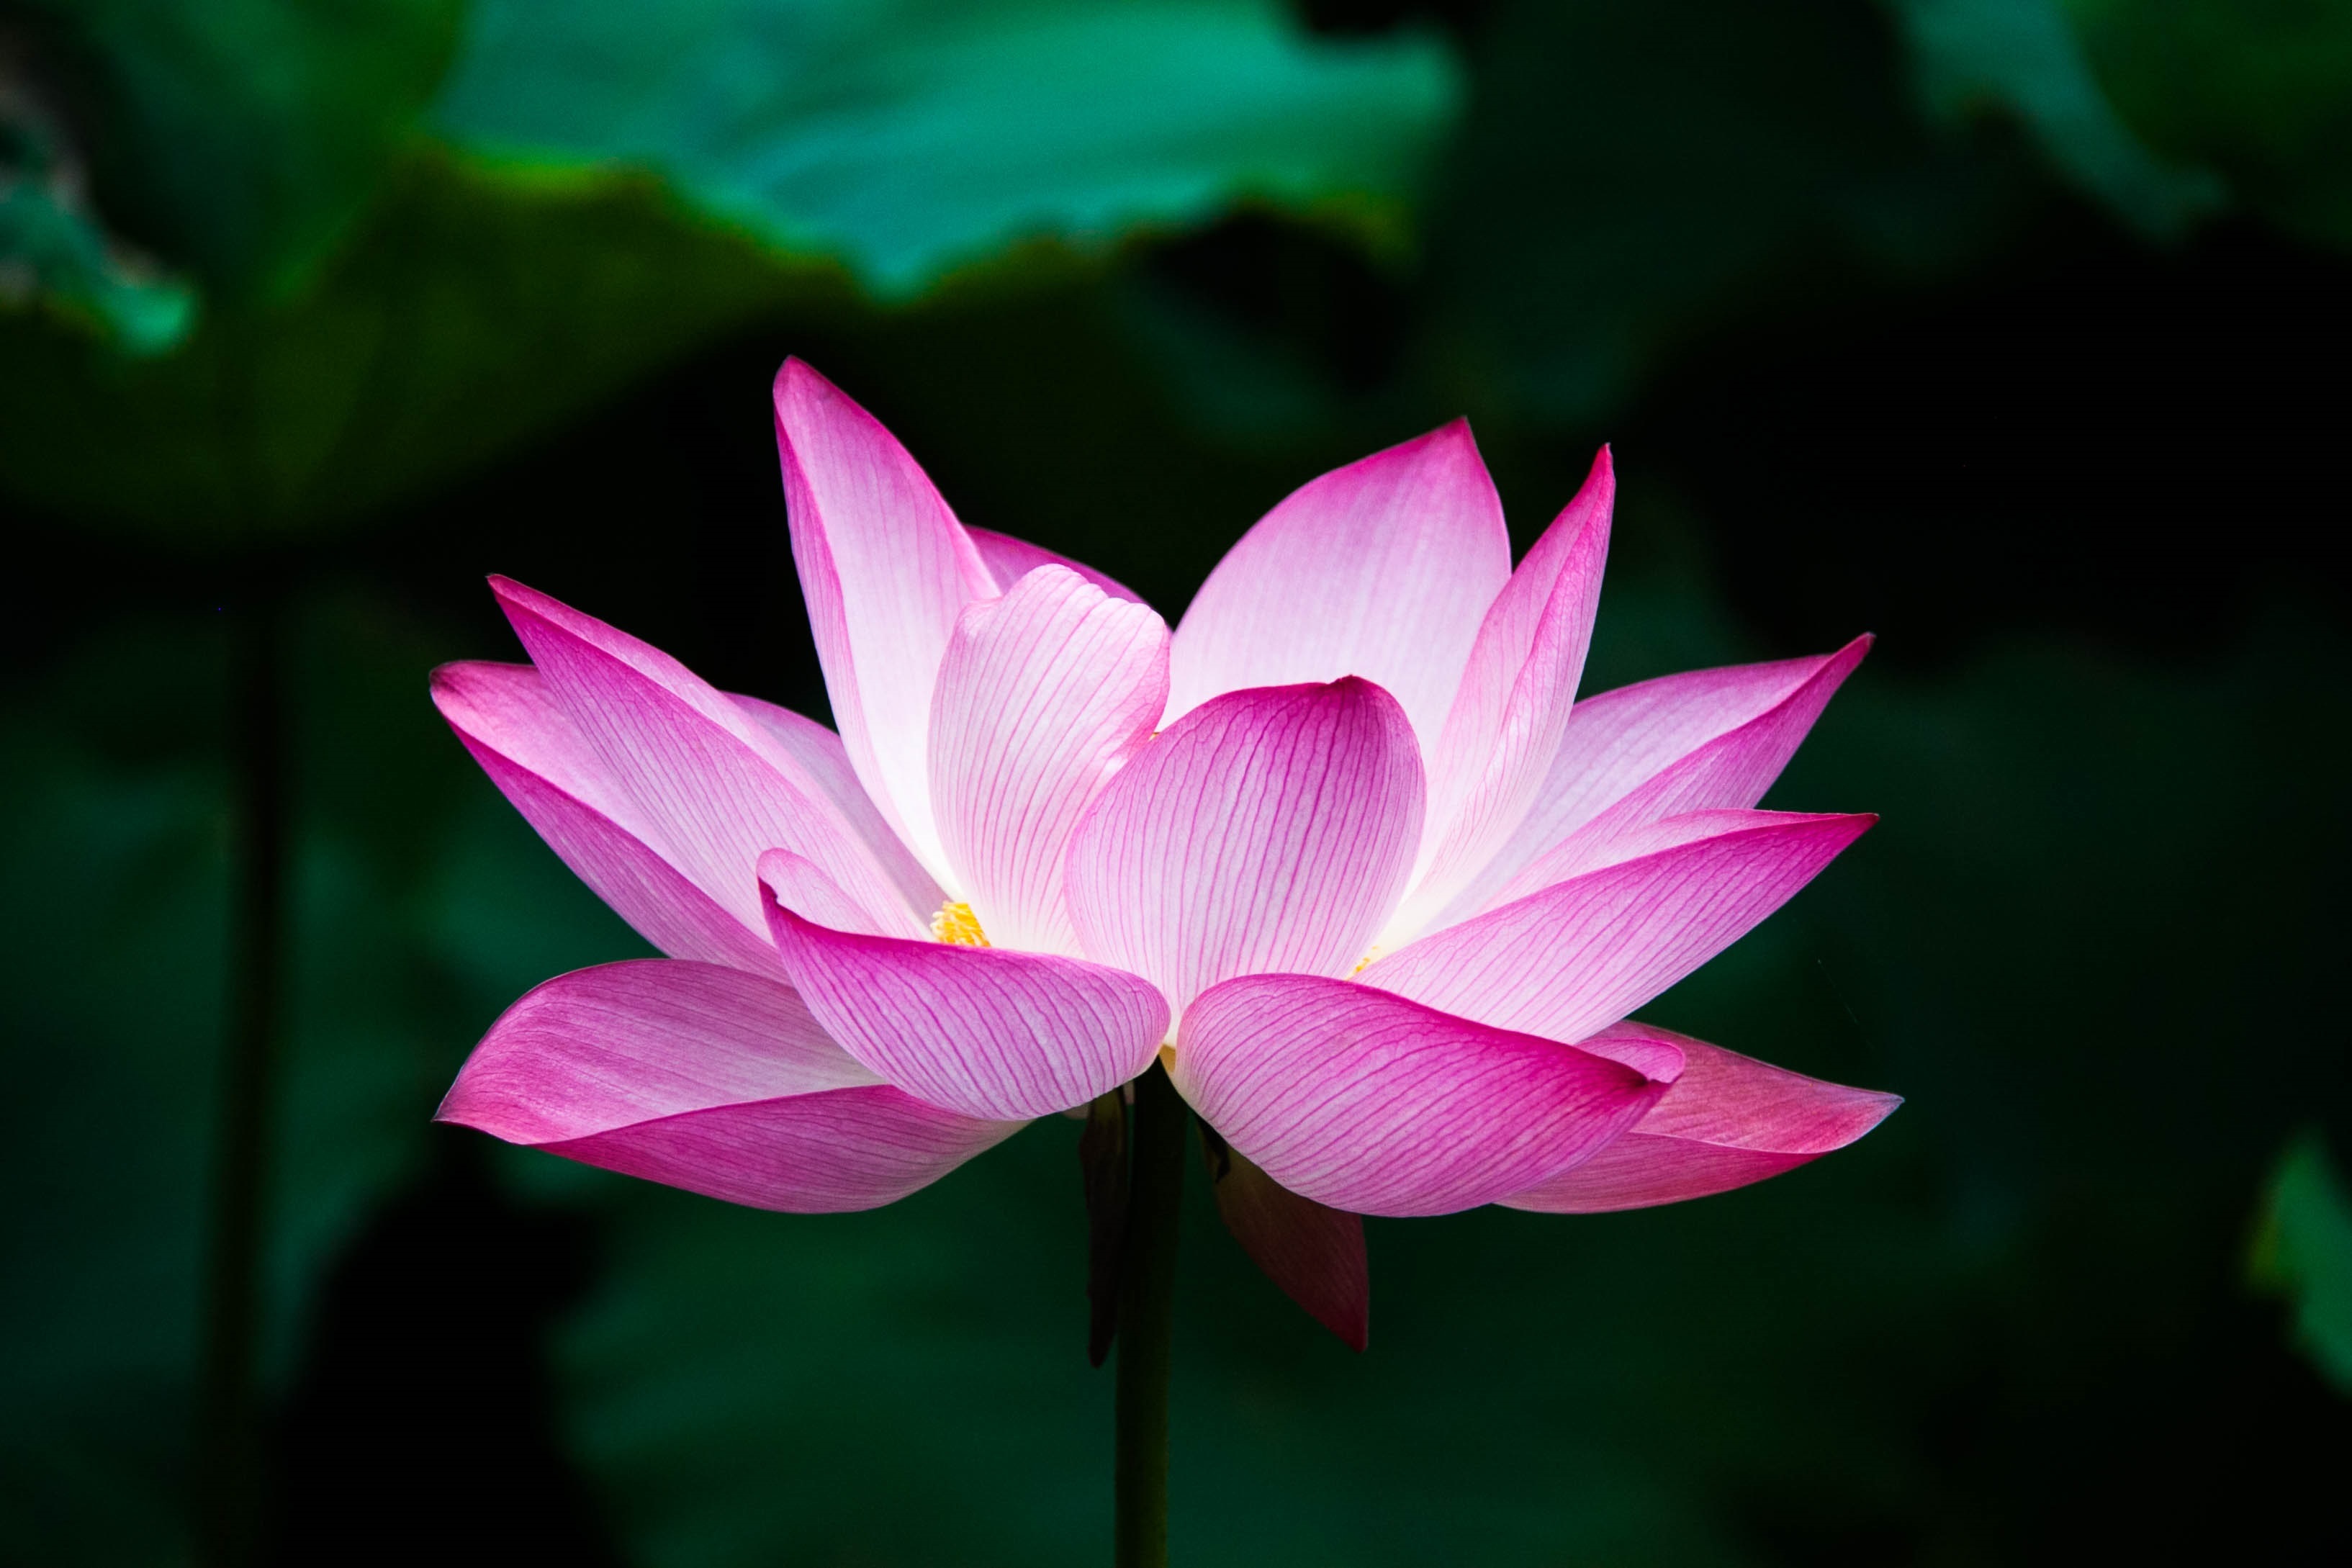
nature, plant, photography, flower, petal, lake, summer, pond, green, pink, sacred lotus, aquatic plant, flora, zen, close up, lotus, china, macro photography, flowering plant, plant stem, land plant, lotus family, proteales